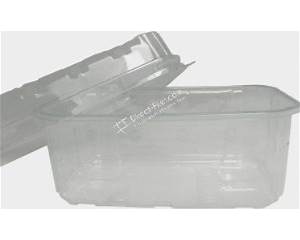
Waste category: metal